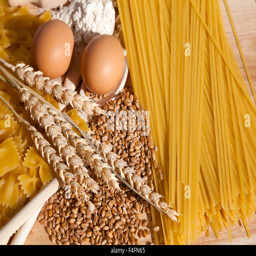
healthy eating , noodle from the hard sorts of wheat , flour .